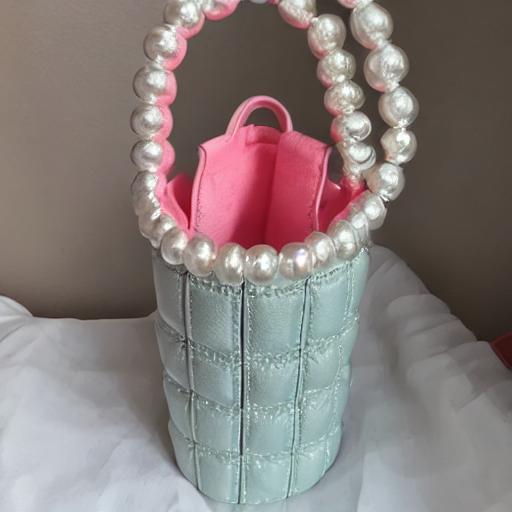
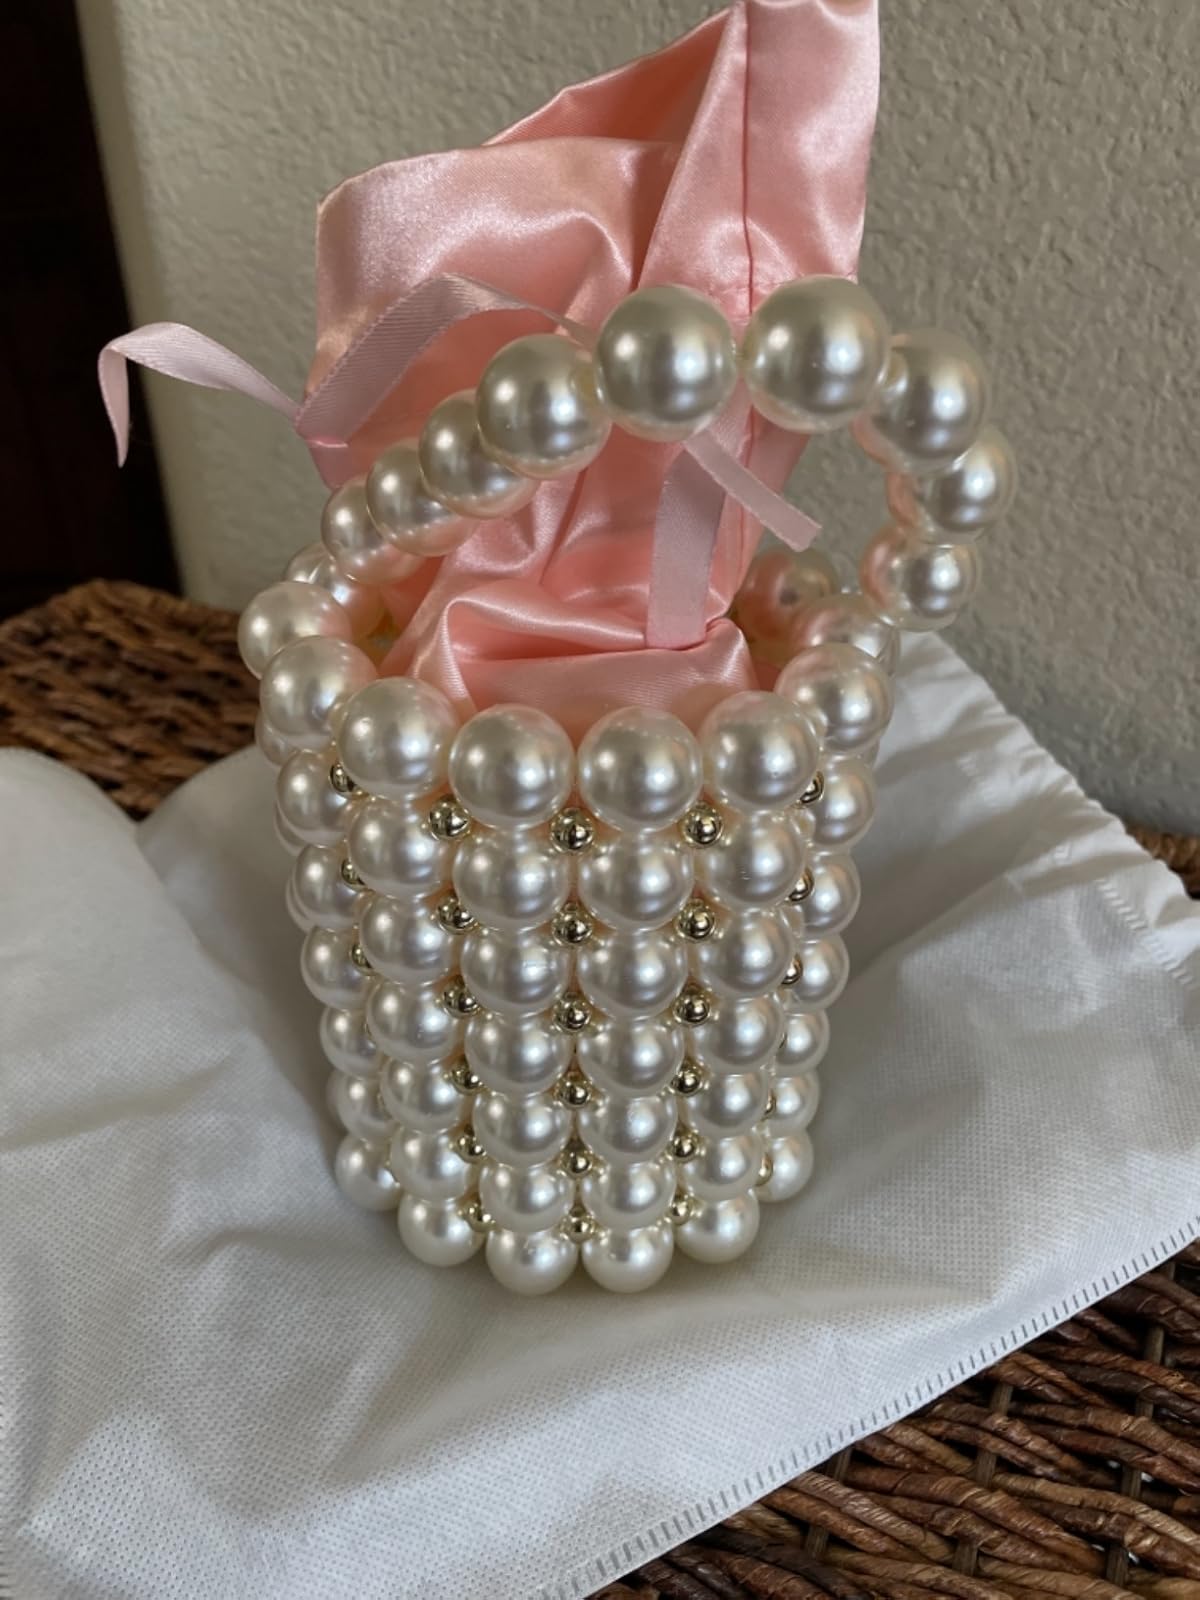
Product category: accessories_handbag
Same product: no